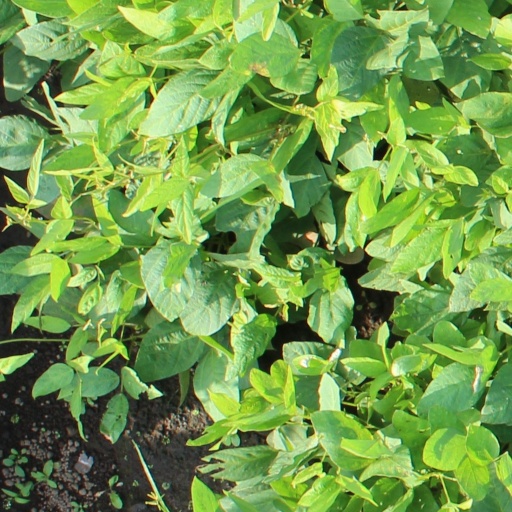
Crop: soybean